Describe the emotion expressed in this image:  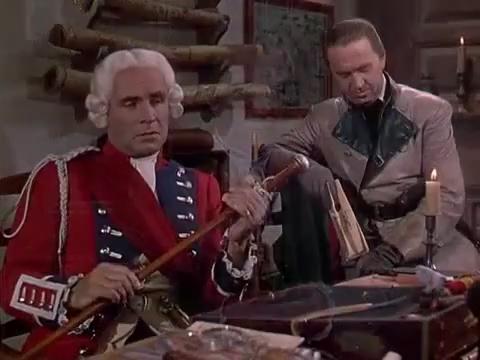
This person displays Suffering, valence and arousal with low intensity.